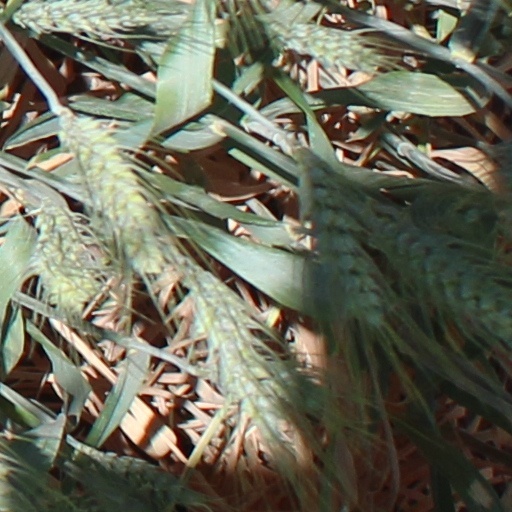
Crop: wheat